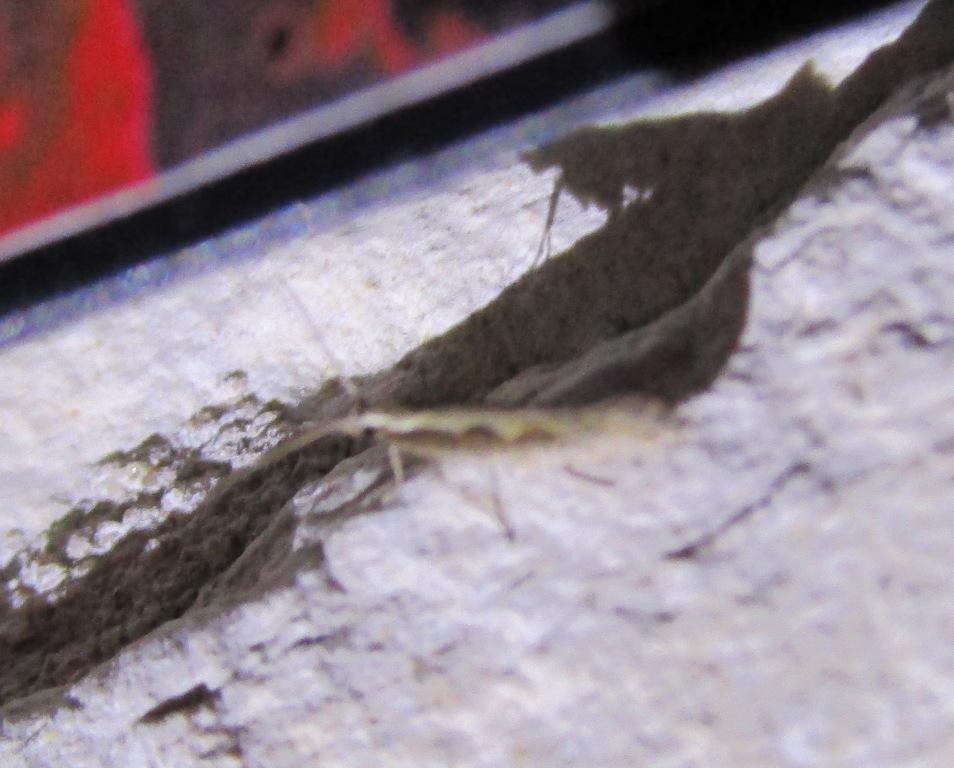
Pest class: diamondback_moth